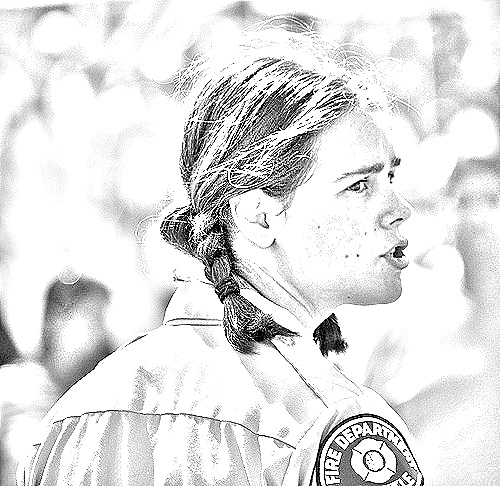
Portrait style: Sketch Portrait